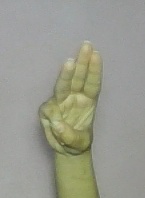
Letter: thaa